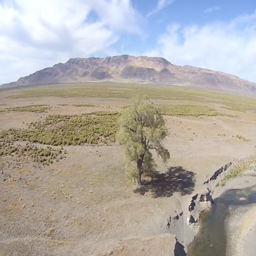
semi static shot of lone tree with mountains in the background